Gloria Stuart

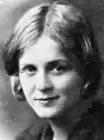
Stuart as high school senior, 1927

Stuart was born Gloria Stewart at 11:00 p.m. on the Fourth of July, 1910 on the family's kitchen table in Santa Monica, California, the first child of Alice (née Deidrick) and Frank Stewart. Through her mother, Stuart was a third-generation Californian; Stuart's maternal grandmother, Alice Vaughan, was born in 1854 in Angels Camp, gold country, two years after her own mother, Berilla (Stuart's great-grandmother), relocated to California from Missouri in a covered wagon. Her maternal grandfather, William Deidrick, was a farmer to whom the invention of the Deidrick Scraper is partially attributed. Stuart's father, a native of The Dalles, Oregon, was of Scottish descent, and studied law in San Francisco. At the time of her birth, he was an attorney representing The Six Companies. Stuart had one younger brother, Frank Jr., born eleven months later. Another younger brother Thomas (born two years after Frank Jr.); however, he died due to spinal meningitis at age three.